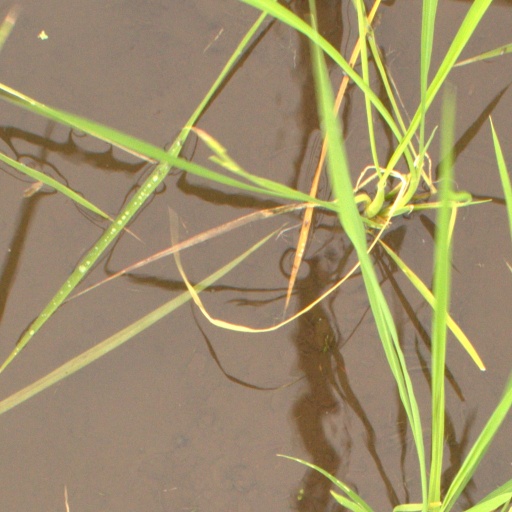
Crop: rice